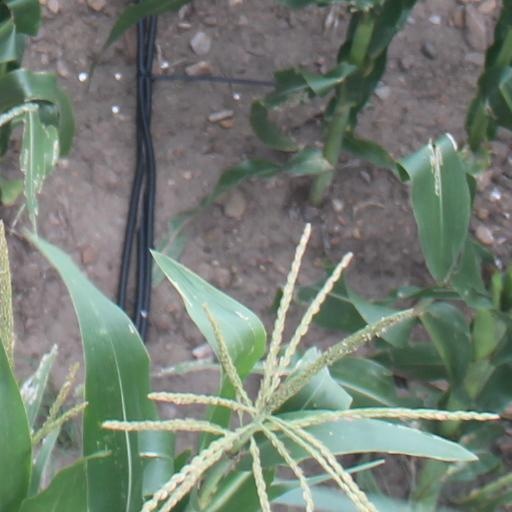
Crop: maize; corn